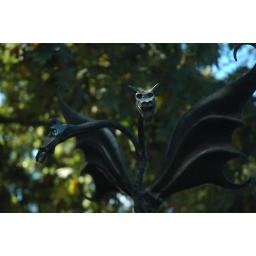
detail of the fence around stephen king's house